Bwindi Community Hospital

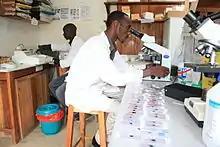
The lab technicians test for everything, including HIV and Tuberculous.

Bwindi Community Hospital cares for more than 100,000 people living in the South Western corner of Uganda. The hospital is located twelve hours drive, on poor roads, from Kampala, the capital, two kilometres from the Eastern border of the Congo, and one kilometre from Bwindi Impenetrable Forest. Most of the people here are farmers or herders who live without running water and electricity, many walk for hours daily to collect water and firewood, and most families survive on less than $1 a day.